Suceava

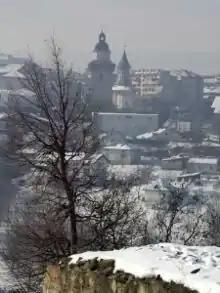
The town centre of Suceava in wintertime, with the Church of St. Demetrius and its belfry tower in the background.

One of the most important cultural sites in Suceava is Saint John the New Monastery which includes the monumental Church of Saint George, built between 1514 and 1522. The construction began during the reign of voivode Bogdan III the One-Eyed of Moldavia, after the nearby Mirăuți Church (the metropolitan cathedral of Moldavia at that moment) was devastated in 1513. The construction was completed by Stephen IV of Moldavia (also known as Ștefăniță). The monastery church served as metropolitan cathedral of Moldavia until 1677. It has frescoes painted on the outside, typical of the region, and is one of eight buildings that make up the churches of Moldavia UNESCO World Heritage Site. Since 1991 Saint John the New Monastery serves as the cathedral of the Archdiocese of Suceava and Rădăuți. Saint John the New was a Moldavian monk who preached during Turkish occupation and was subsequently martyred in Cetatea Albă, present-day Bilhorod-Dnistrovskyi in Ukraine. Alexander I of Moldavia brought his relics to Suceava in 1402.